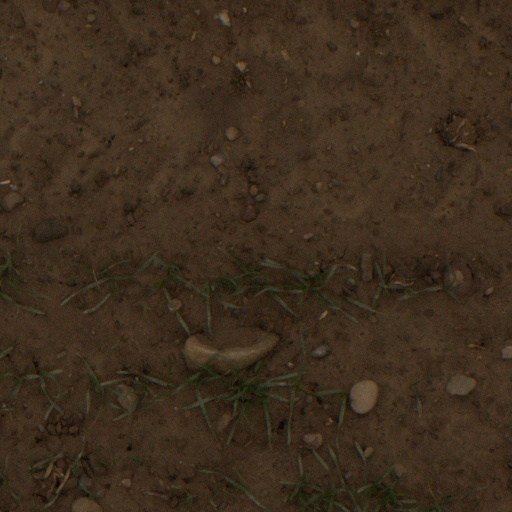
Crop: wheat